Answer in natural language. Considering the relative positions, is black wheeled office chair (marked A) to the left or right of HousePlant (marked C)? Choose between the following options: left or right
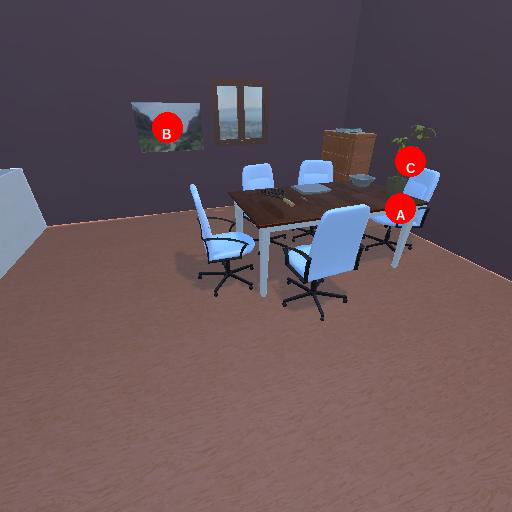
<answer>right</answer>